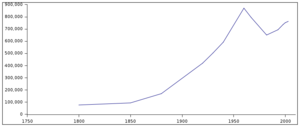
Stockholm / Demografi
Graf over befolkningsudviklingen i Stockholm.
Denne artikel omhandler Sveriges hovedstad. For andre betydninger af Stockholm, se Stockholm.